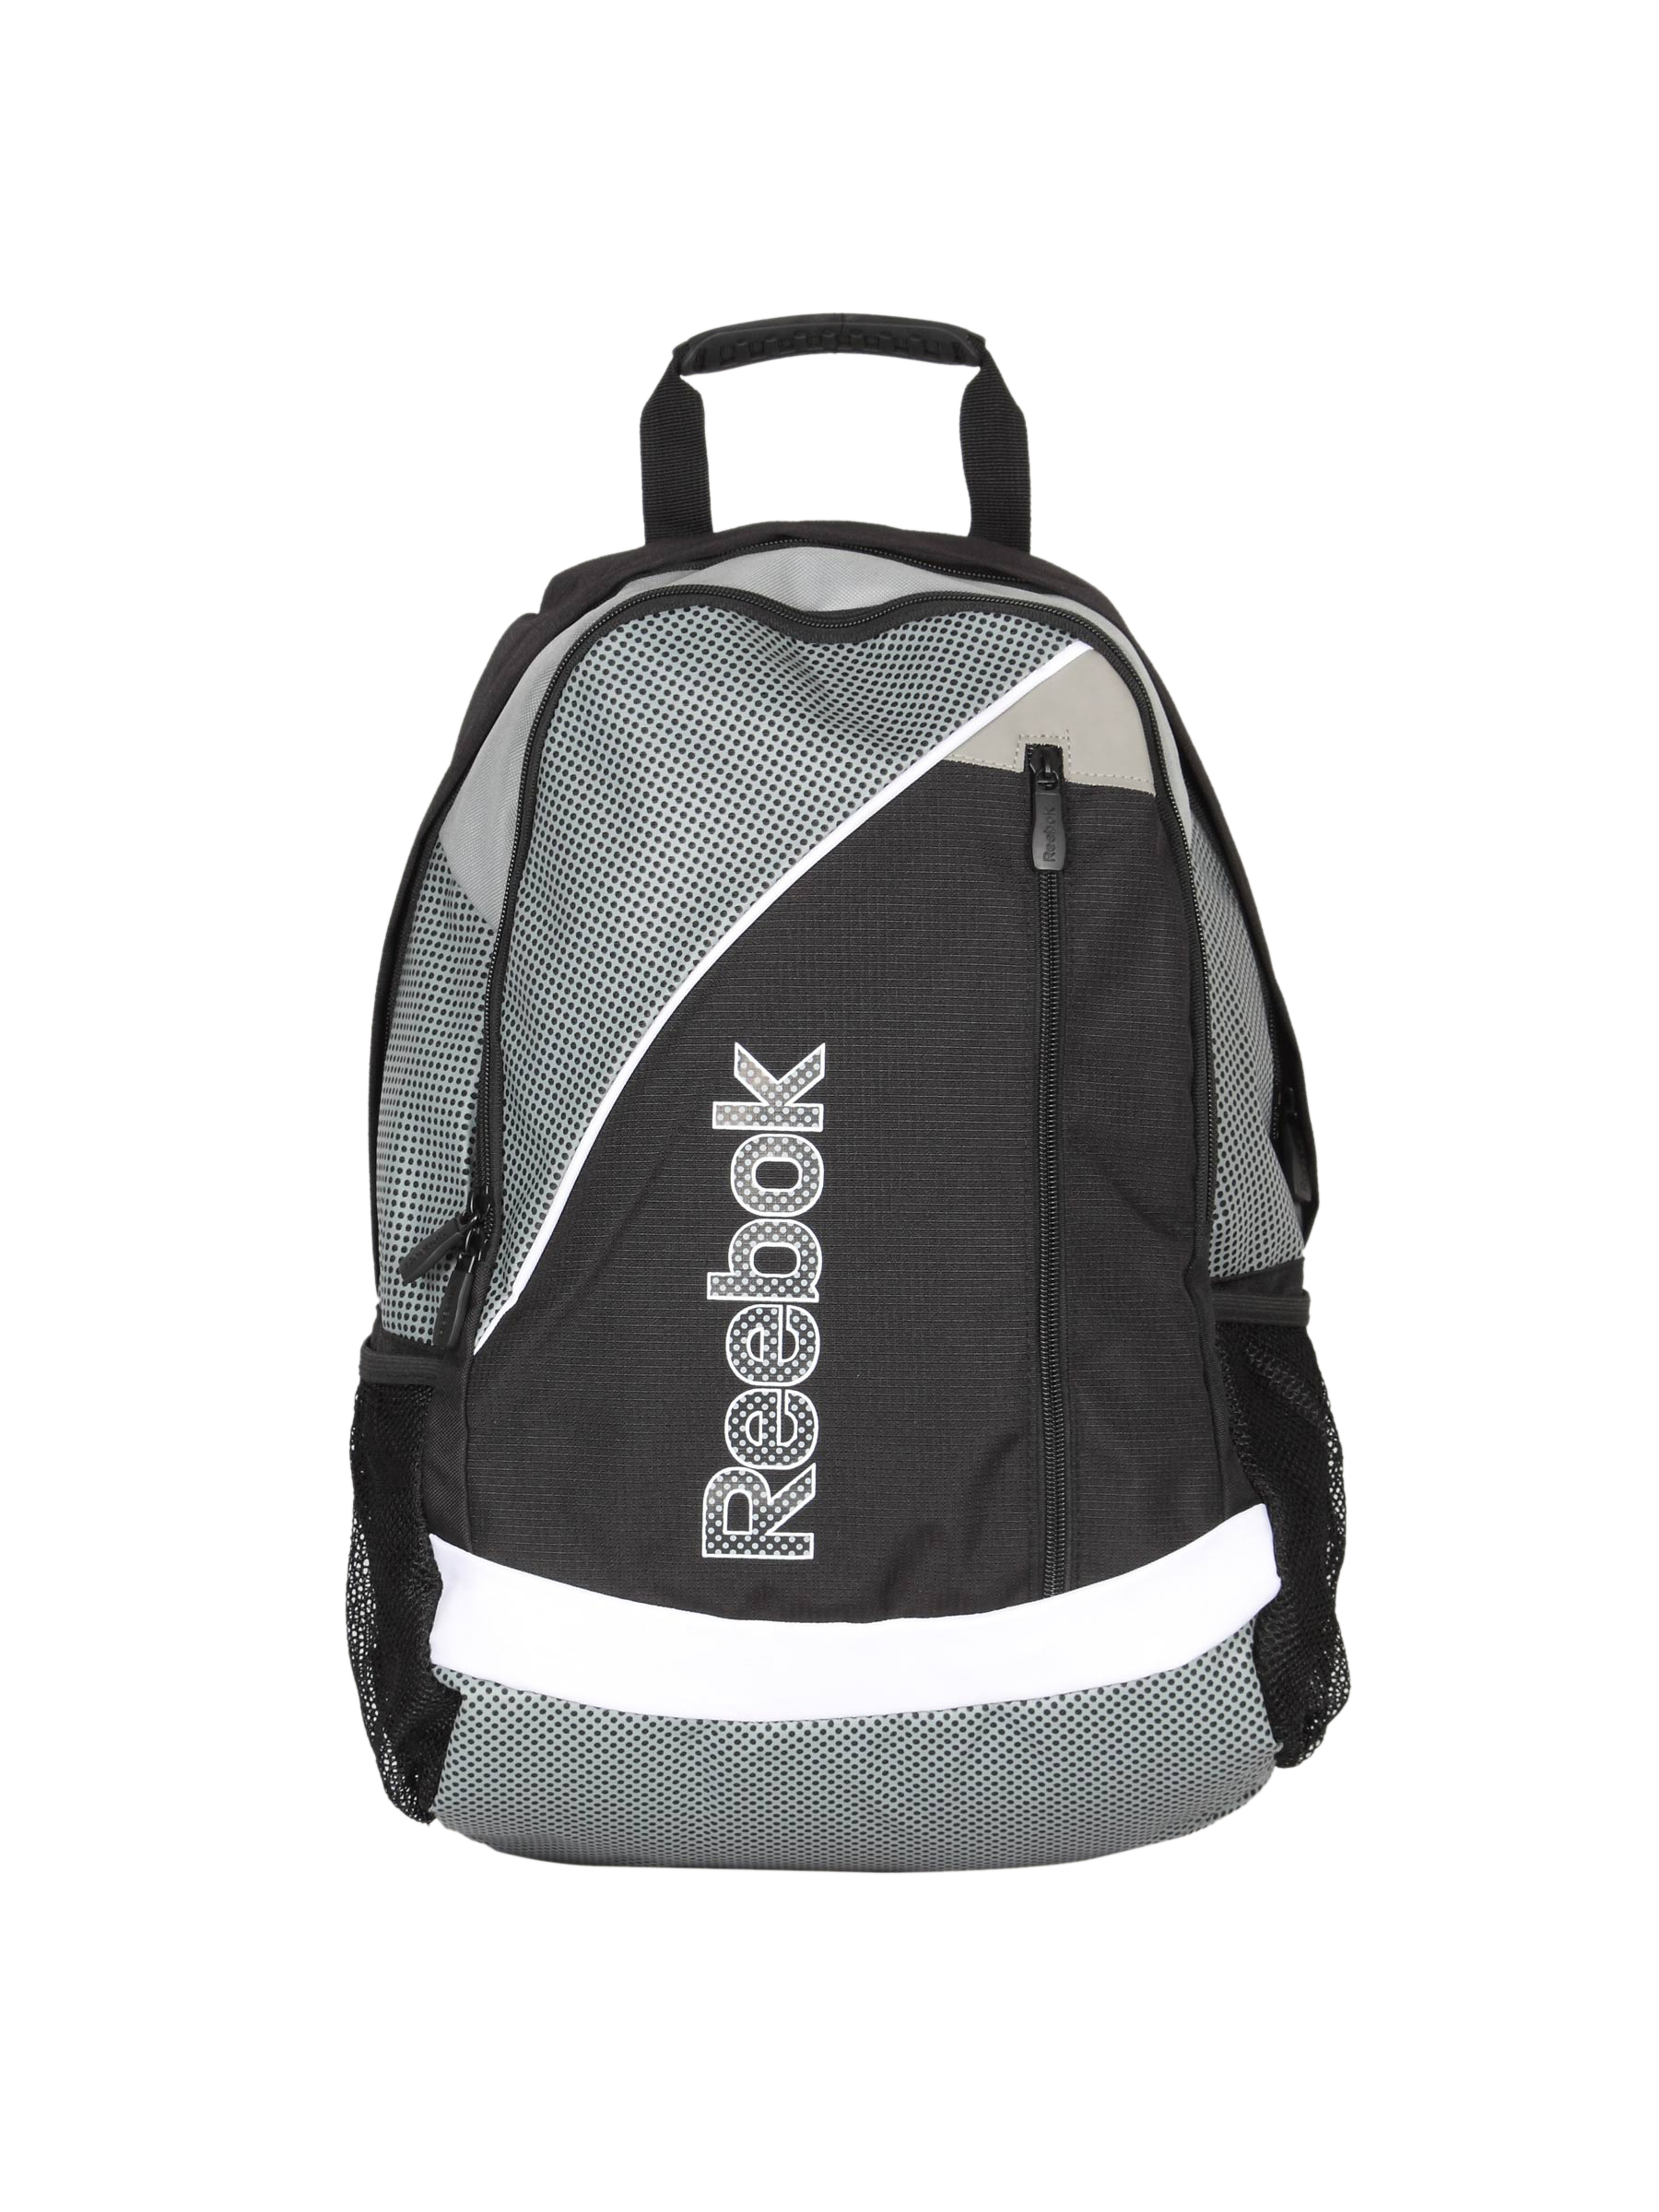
Reebok Unisex Black Grey Backpack
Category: Accessories / Bags / Backpacks
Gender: Unisex
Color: Black
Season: Summer 2011
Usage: Casual